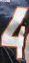
Number: 4